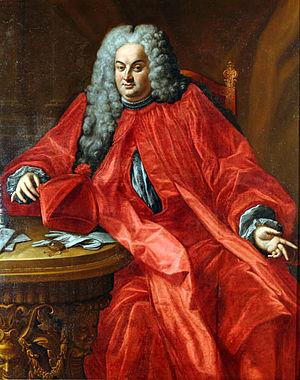
Dominico Canevaro était le 156ᵉ Doge de la République de Gênes de 1742 à 1744 et roi de Corse de 1743 à 1744.